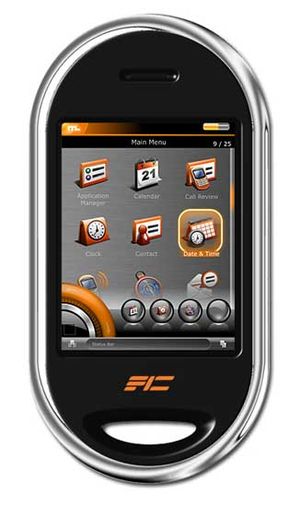
Openmoko
Neo 1973, den første smartphone med Openmoko software
Openmoko er et projekt med det mål at skabe en famillie af åbne GSM smartphones, efter Open Source-filosofien. Projektet var sponsoret af Openmoko Inc. ca. 2007-2009. Openmoko-projektet blev startet 7. november 2006.